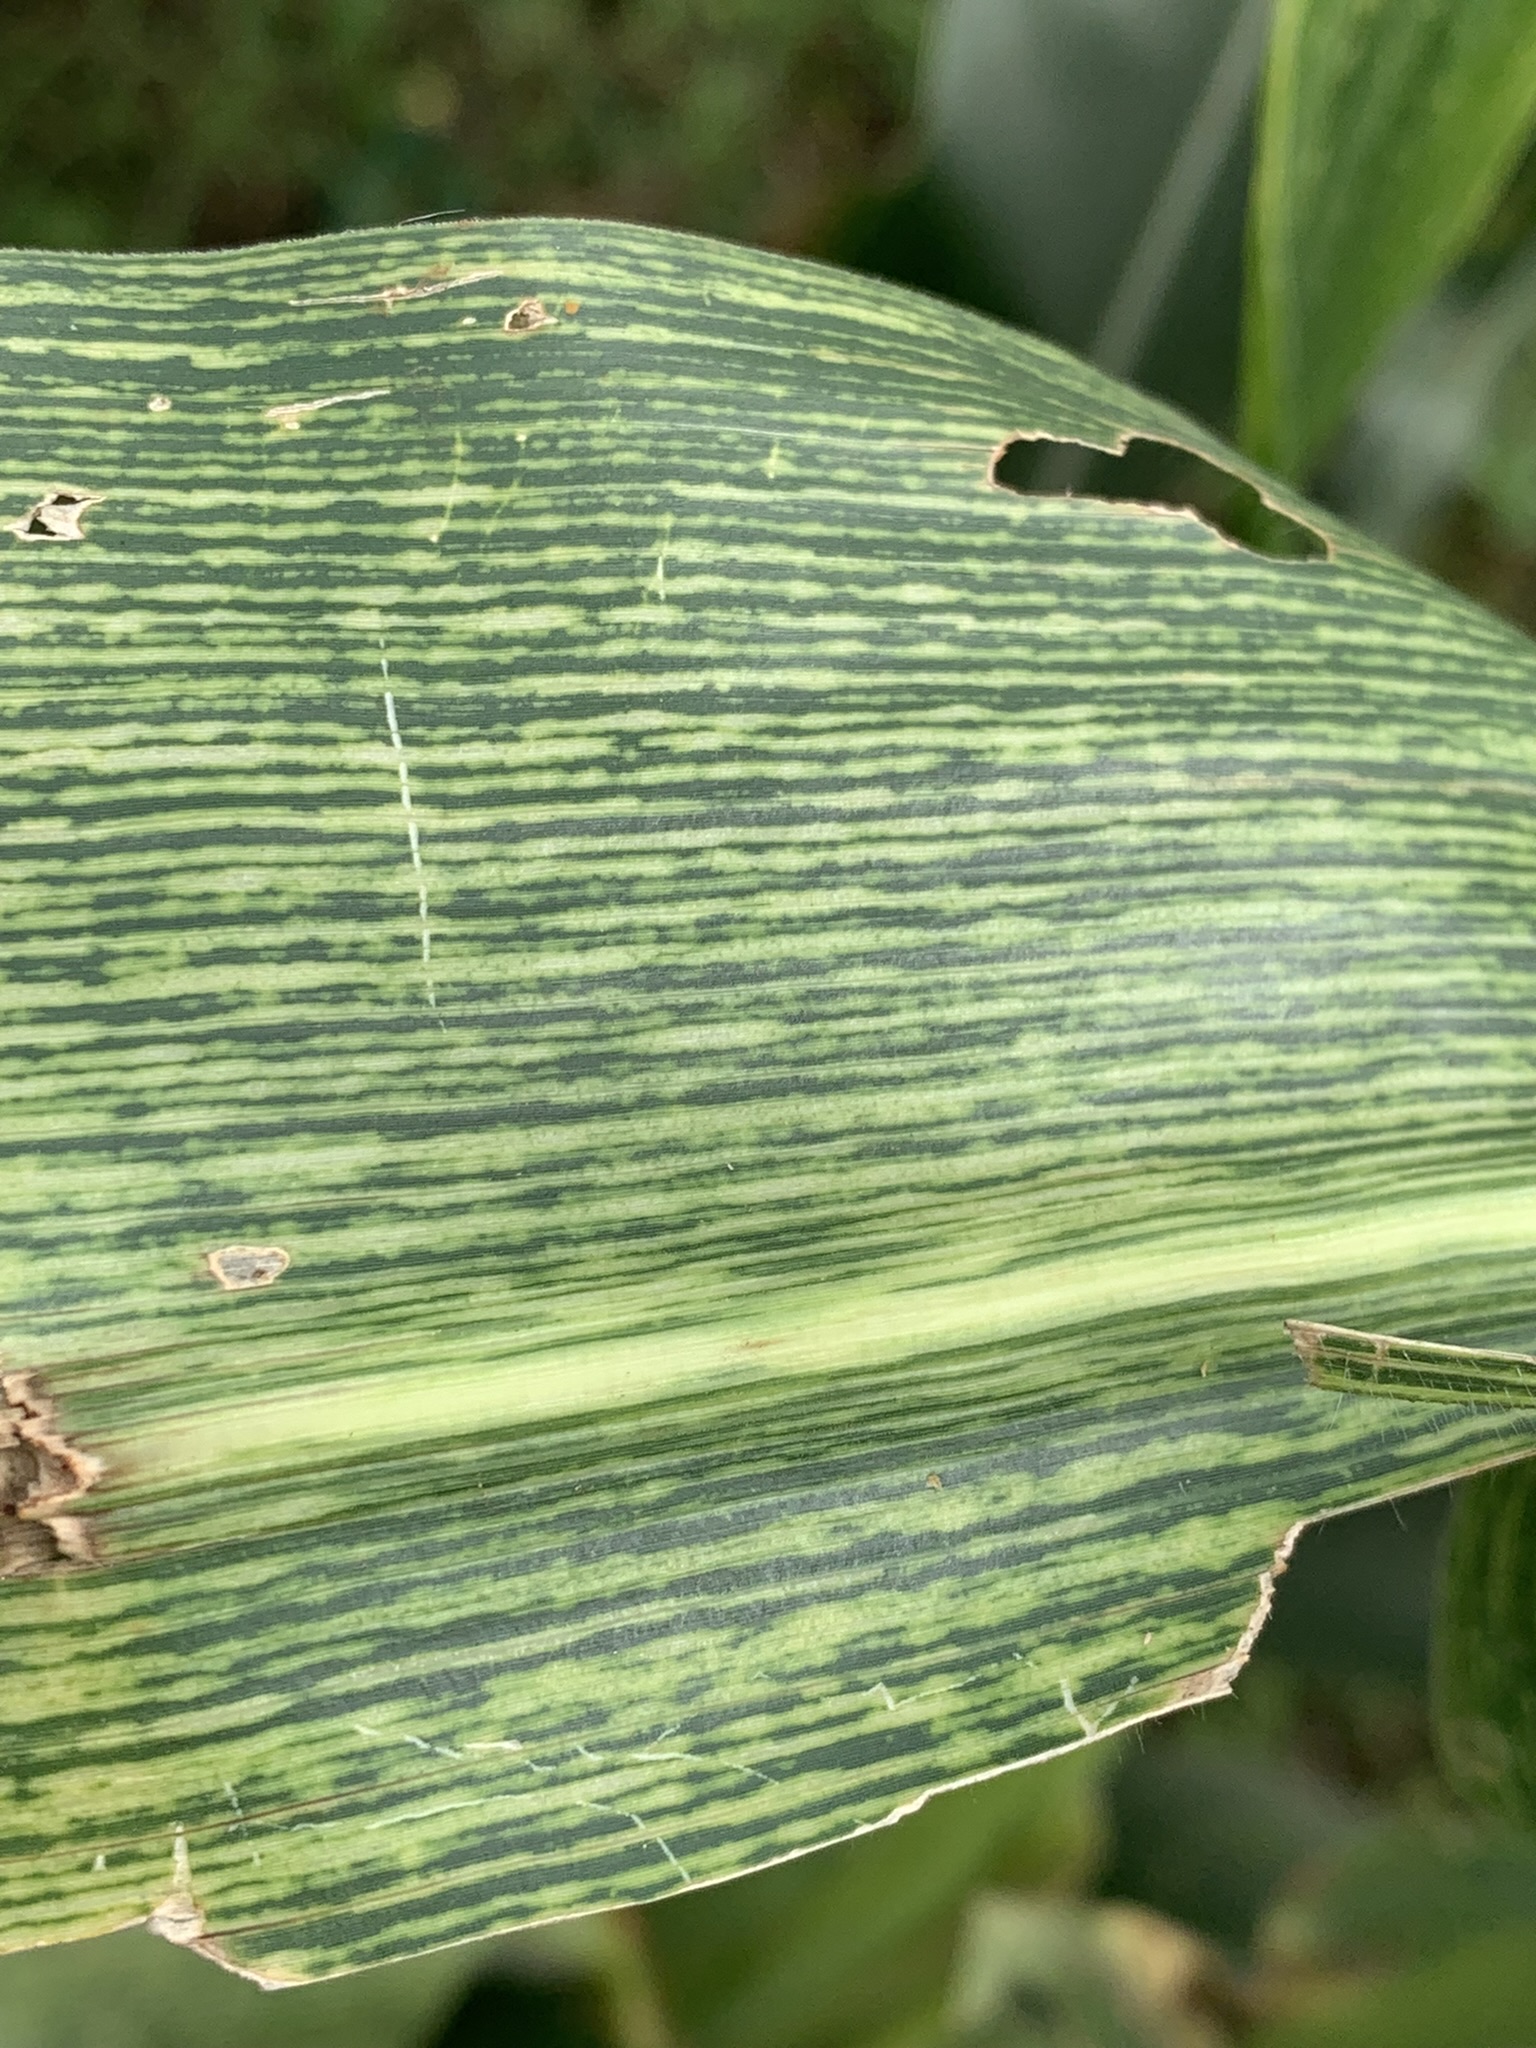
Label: MSV